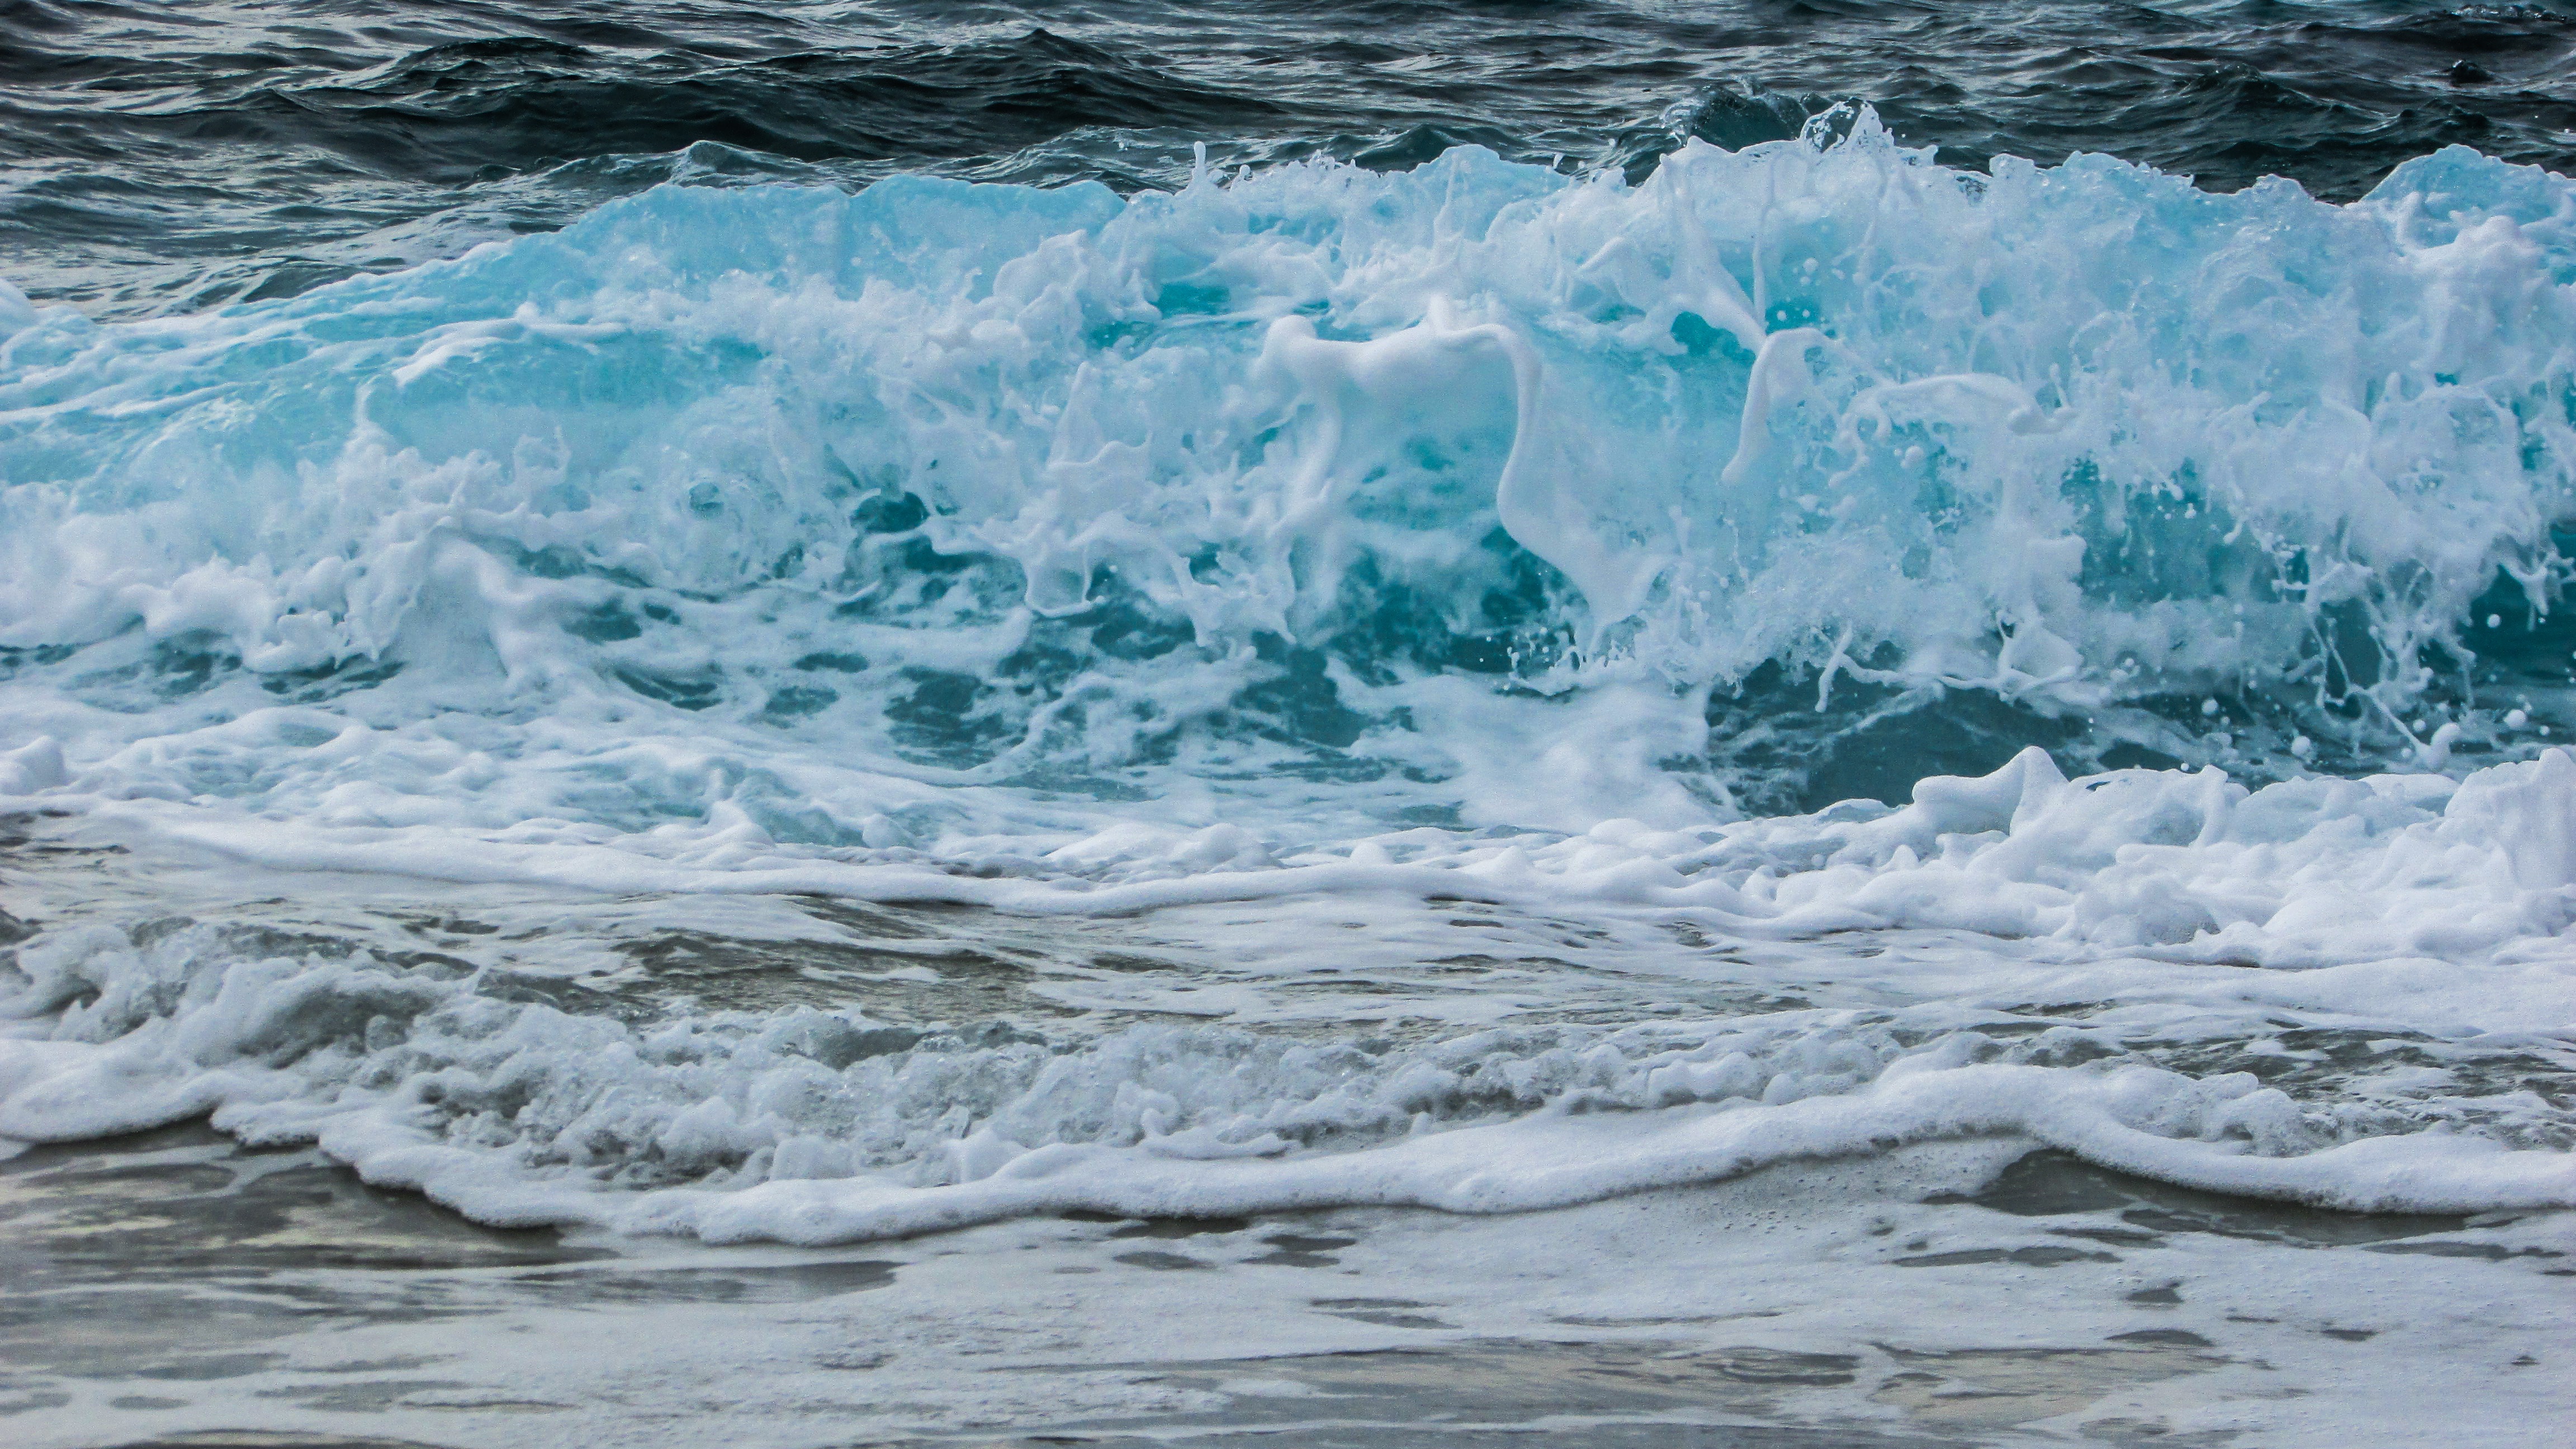
sea, coast, water, ocean, liquid, shore, wave, foam, splash, spray, rapid, energy, smashing, arctic ocean, geological phenomenon, wind wave